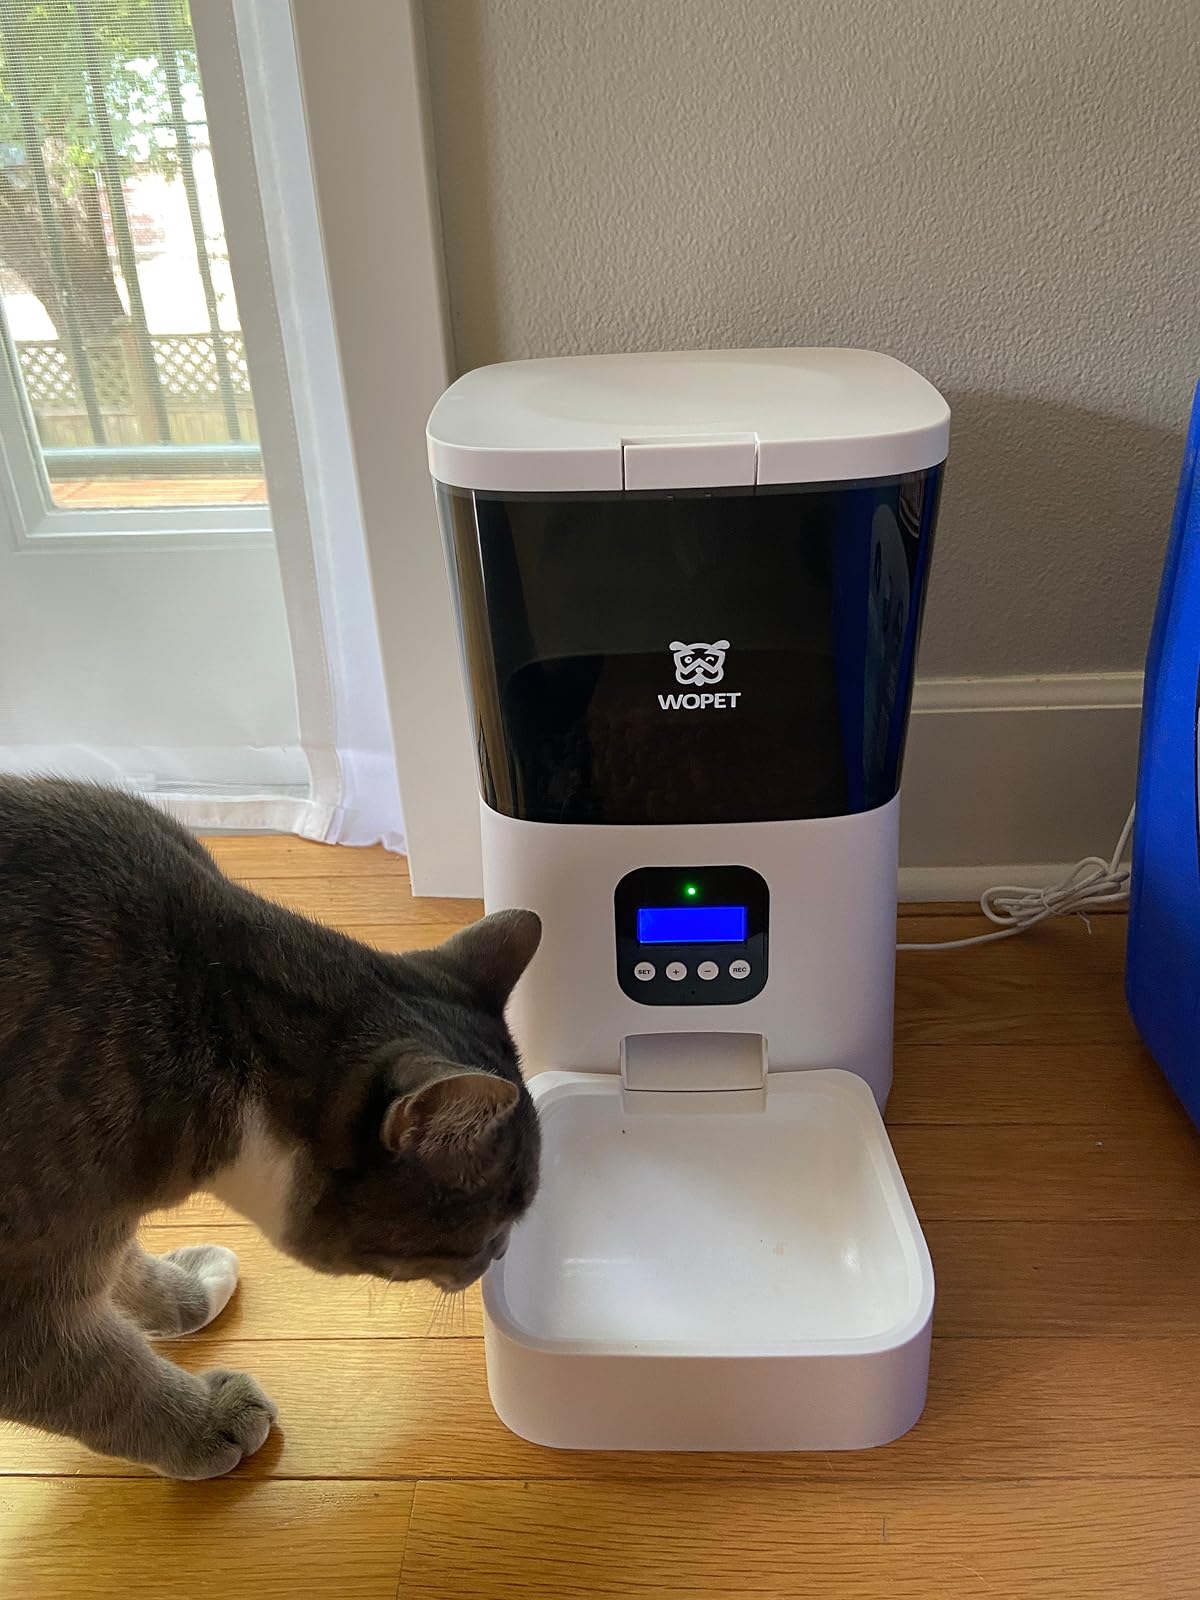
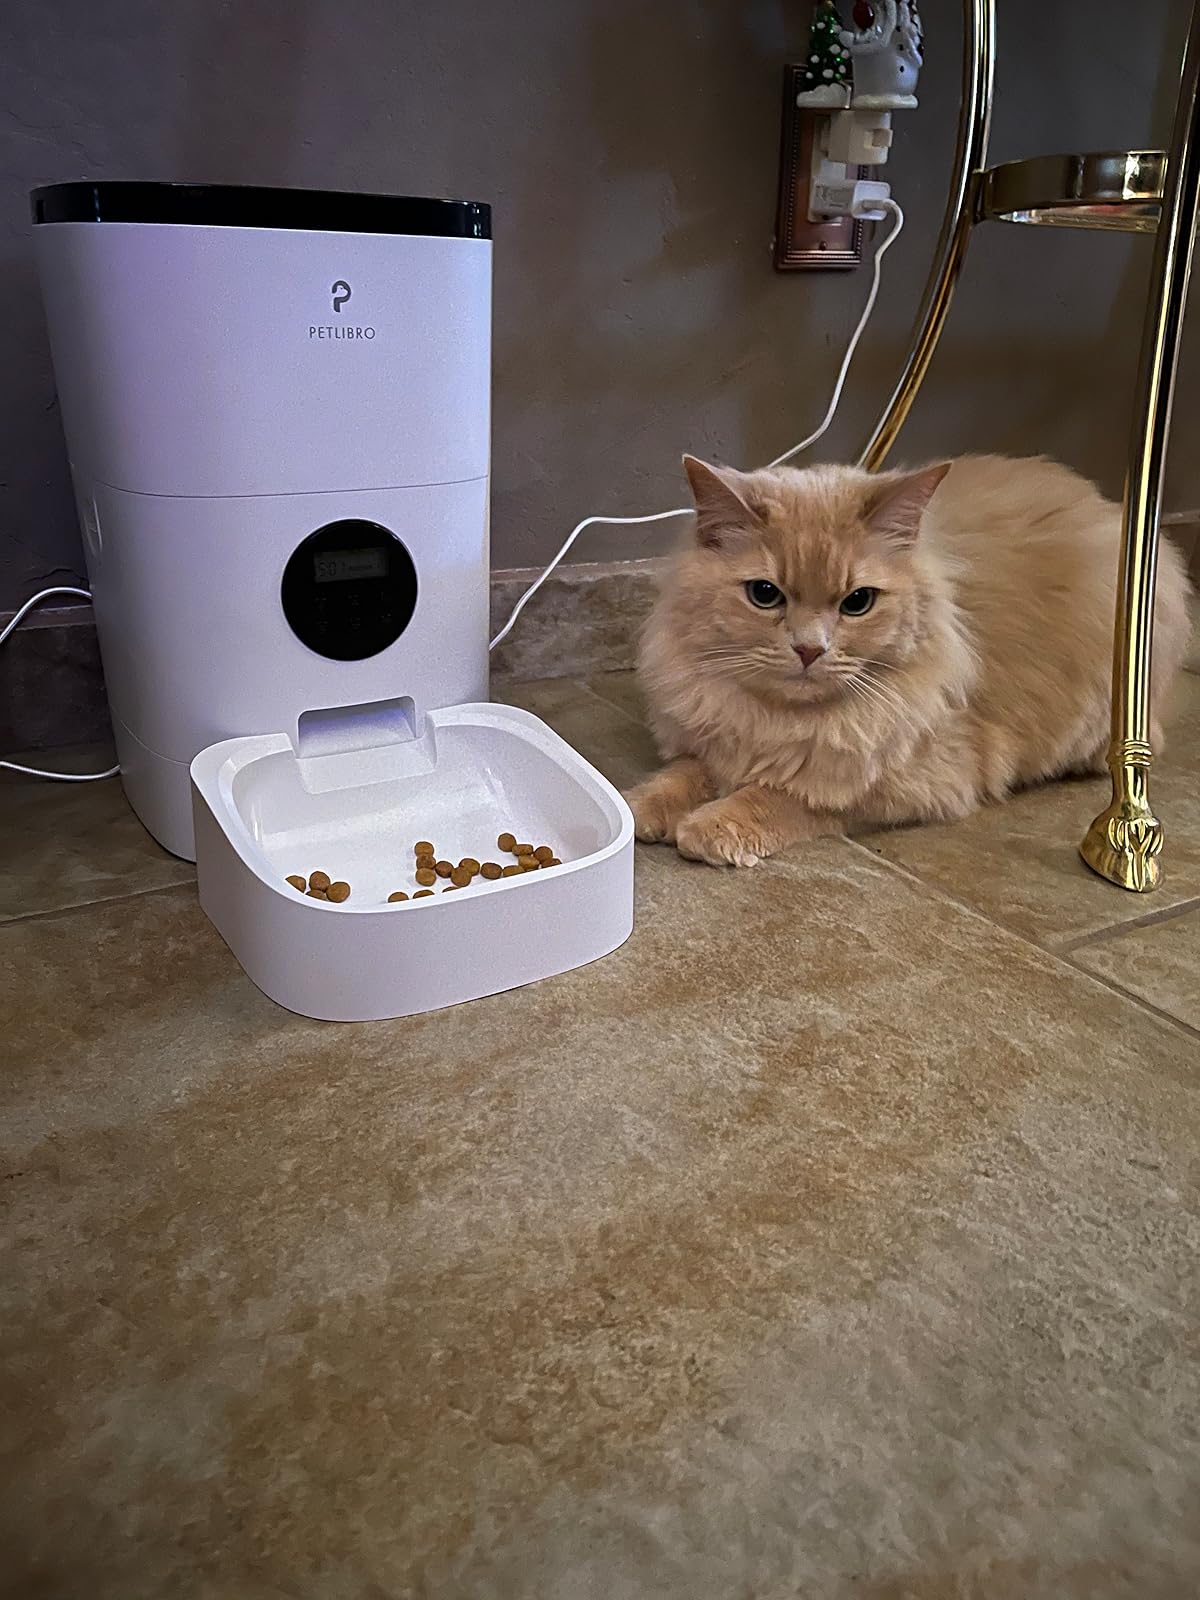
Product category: items_feeder
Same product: no